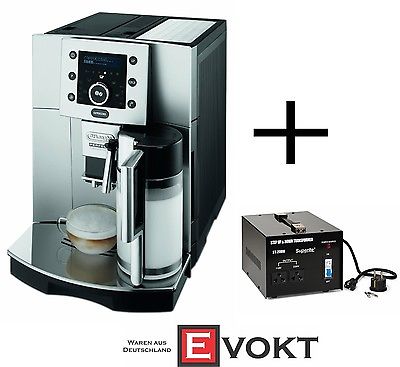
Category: coffee maker